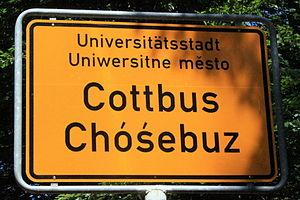
Cottbus est une ville d'Allemagne dans l'État de Brandebourg située en Basse-Lusace.